Shai Bolton

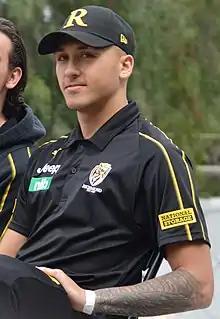
Bolton in the 2019 AFL Grand Final Parade

Bolton signed a new one-year contract with Richmond in the month following the end of the 2018 season, re-committing despite having previously put contract negotiations on hold during the season itself. He spent the off-season completing extensive personal fitness training, leading "AFL Media" and the "Herald Sun" to label Bolton likely to be one of Richmond's breakout players that season in a new role that would include playing time in the midfield and on the wing. He began the year playing that role in VFL practice matches in March, including a key role with two goals in the club's final pre-season match against . Bolton's clearance work was fantastic as an inside midfielder in the VFL in early April, earning him a call up to his first AFL match of the year in round 4's match against . He played as a forward in that and one further match at AFL level, before being dropped back to the VFL. It was to be a short stint however, with Bolton turning in a best on ground performance with 25 disposals, 11 tackles and a goal that saw him returned to AFL level in round 7. While he recorded a then career-best 17 disposals in that match, Bolton saved his breakout performance for the following week, where he kicked four goals and was among Richmond's best players in a five-goal win over . For that performance he was also named in "AFL Media's" Team of the Week. Bolton kicked just one goal and averaged less than 11 disposals in the three weeks that followed, resulting in him being dropped to VFL level in the first week of June. He was immediately prolific at that level, playing as an inside midfielder and turning in two consecutive best afield performances in which he held averages of eight tackles, 30 disposals, nine clearances and a goal. Bolton was recalled to AFL level following those two matches and the club's mid-season bye, kicking one goal in a round 15 win over . In round 16, he seized an opportunity to play as an inside midfielder for the first time at AFL level, recording 26 disposal, nine marks and two goals as one of his side's best players in a 92-point demolition of . At the point he ranked number one among the league's Rising Star eligible players for score involvements per game. Bolton kicked a goal and set a new career-best with 29 disposals while repeating his role as an inside midfielder in round 17's win over . That effort earned him five Coaches award votes (equal 3rd best on ground), selection to "AFL Media's" Team of the Week and a nomination for the league's Rising Star award. He played one more game with significant midfield minutes, before being named by "AFL Media" as one of the club's best players in round 19's win over while playing his early-season role as a forward.